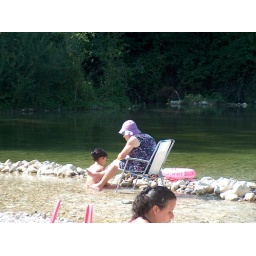
river below the house